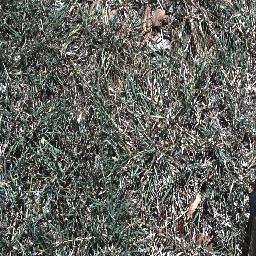
Label: negative